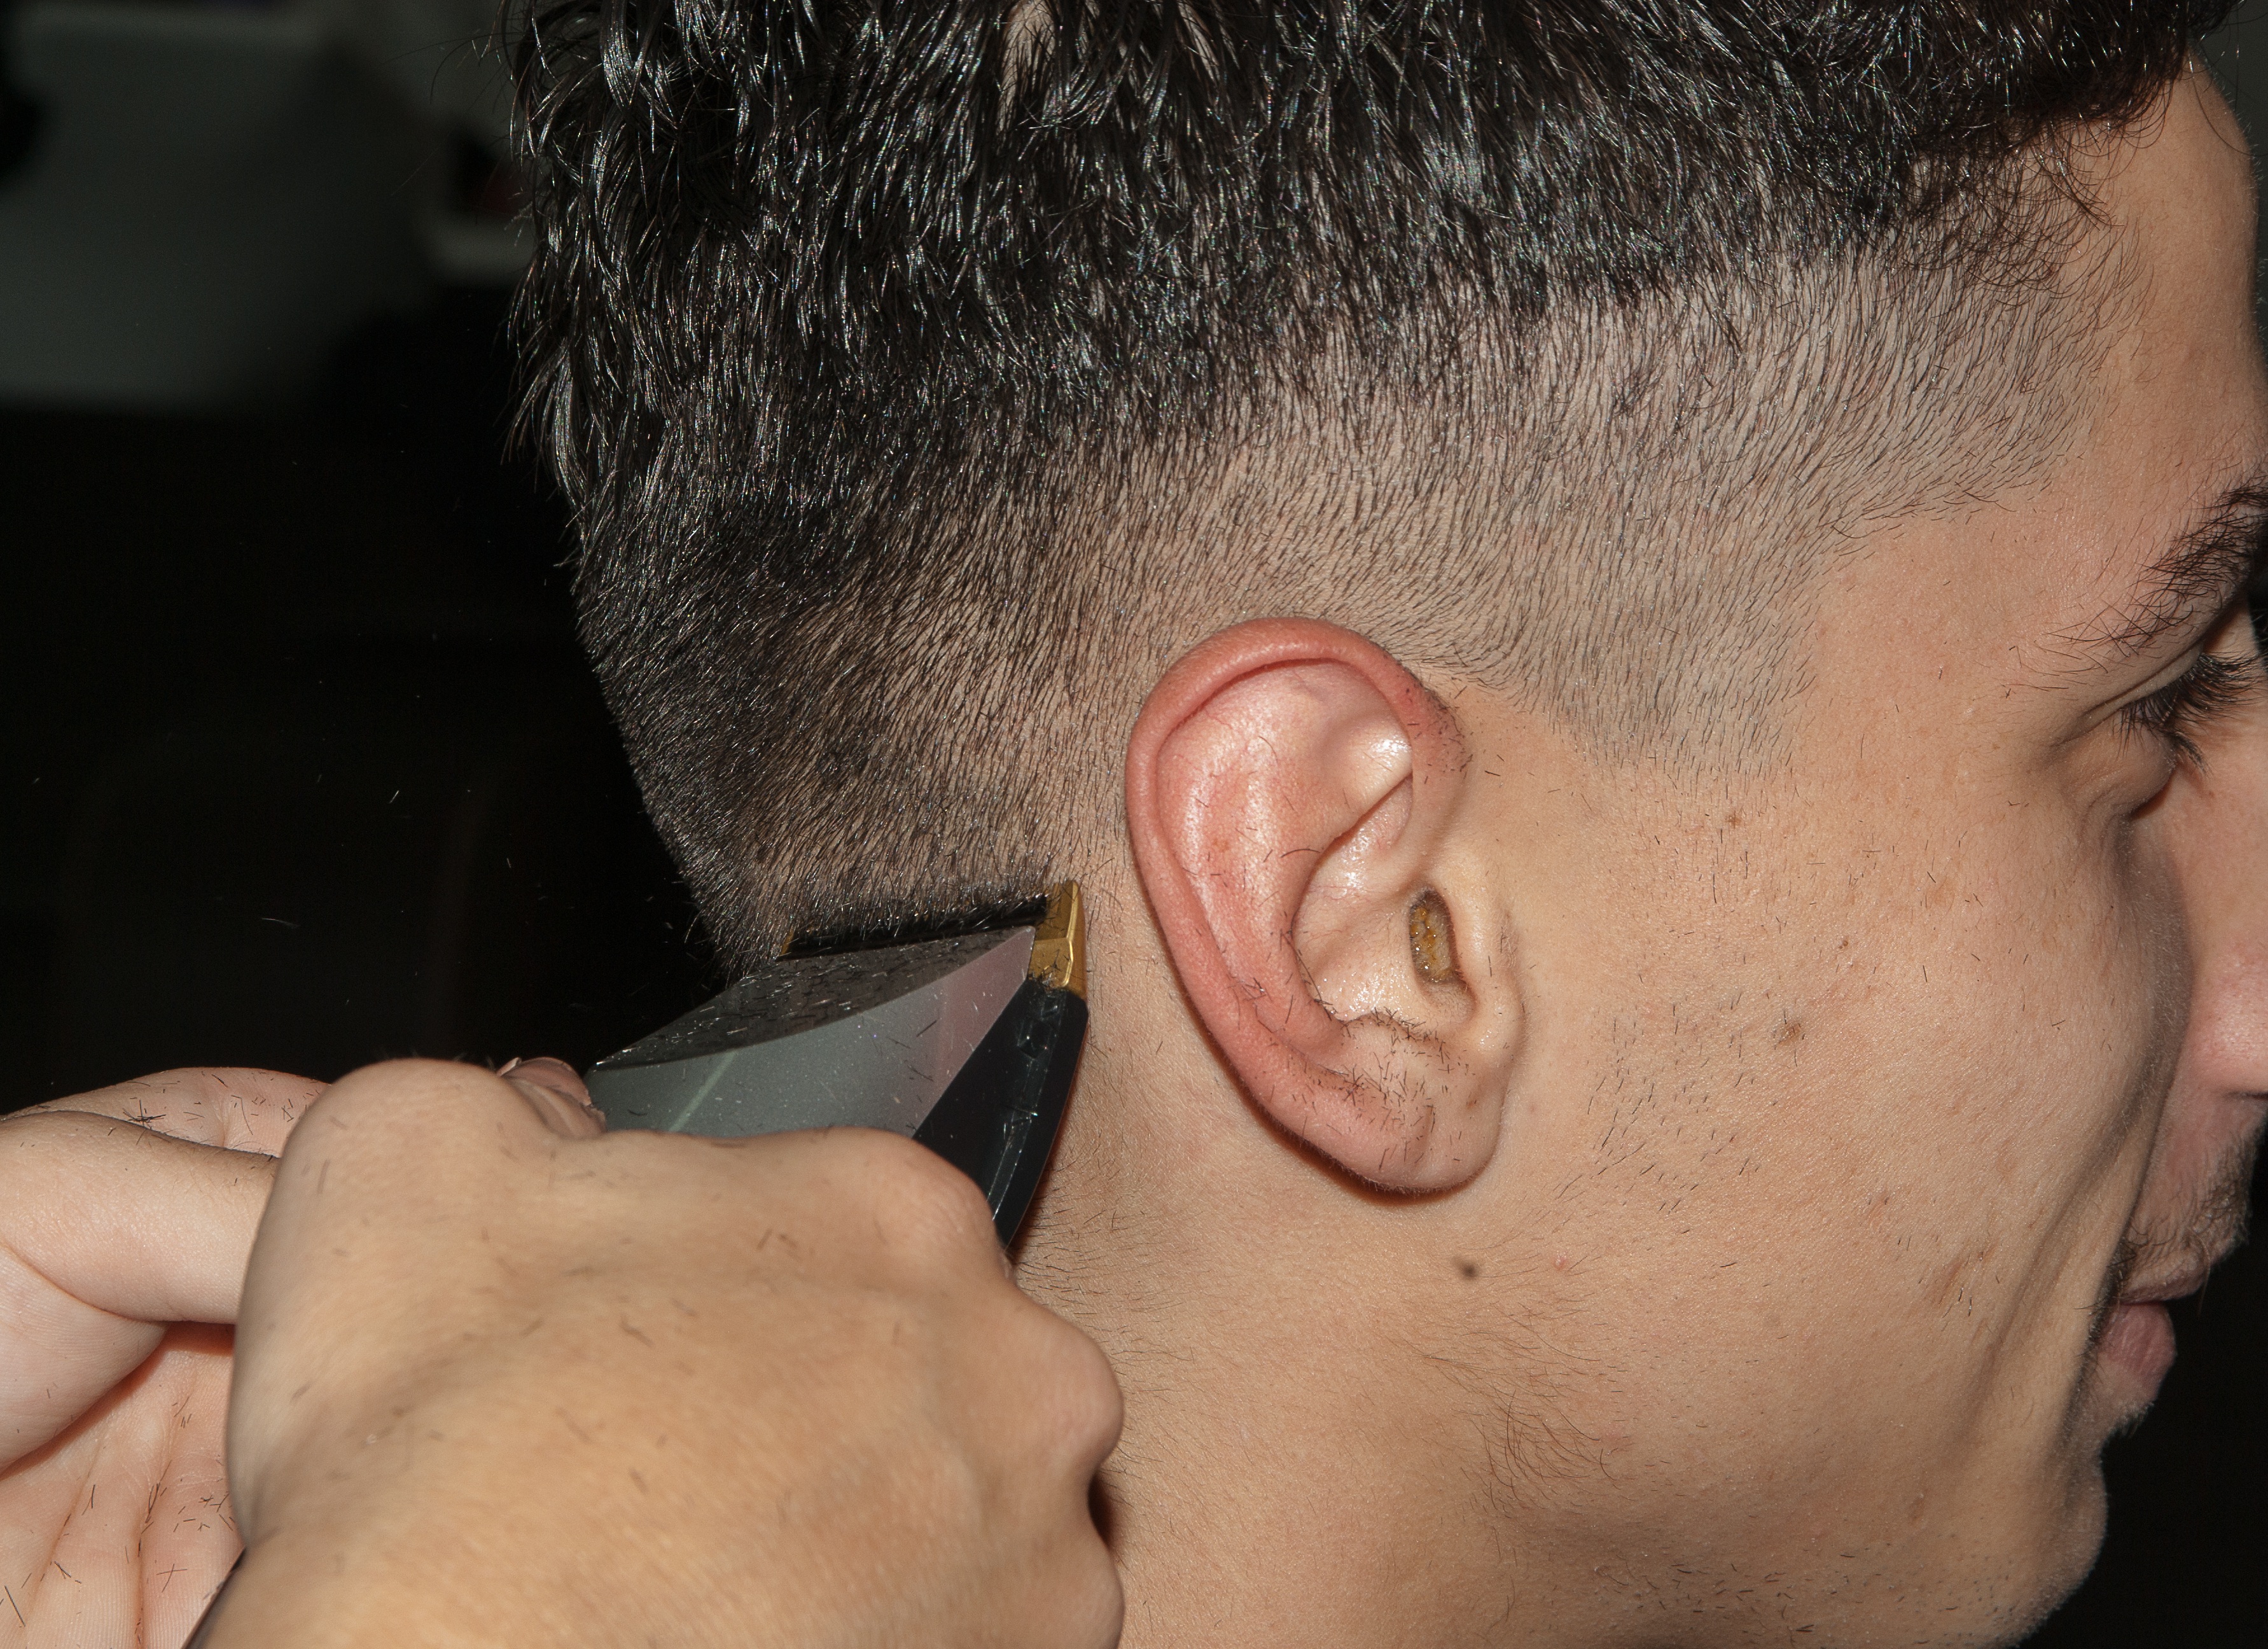
man, hair, male, ear, hairstyle, muscle, eyebrow, mouth, chest, close up, human body, face, nose, neck, eye, head, skin, organ, hairdresser, mower, forehead, hair cut, jaw, sense, chin, chest hair, facial hair